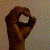
The image shows a hand gesture representing the letter 'O' in Indian Sign Language.